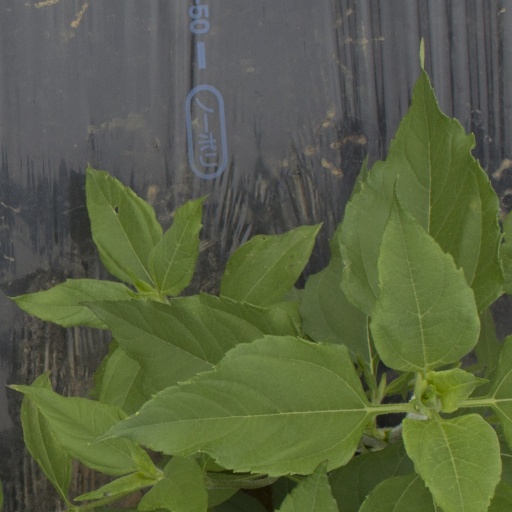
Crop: Jerusalem artichoke